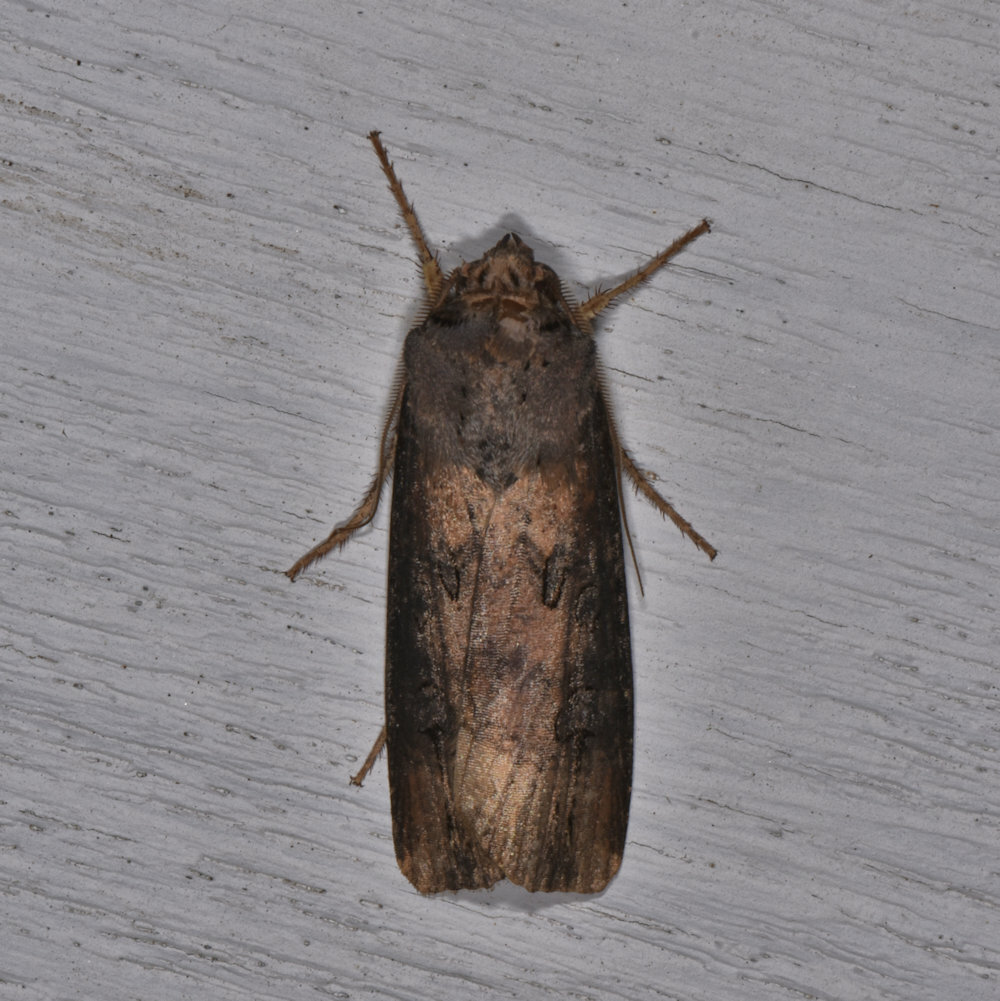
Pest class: cutworms